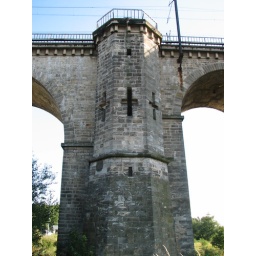
train bridge in poland